Upír z Feratu

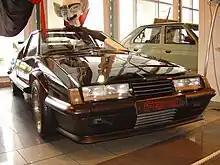
Škoda 110 Super Sport "Ferat"

The Ferat rally car used in the film was, in fact, a prototype for an unrealized sports model Škoda 110 Super Sport produced by Škoda Auto, now generally referred to as the Škoda Super Sport 'Ferat Vampir RSR' in homage to the film. This car white coloured also play a small role in "Tomorrow I'll Wake Up and Scald Myself with Tea".